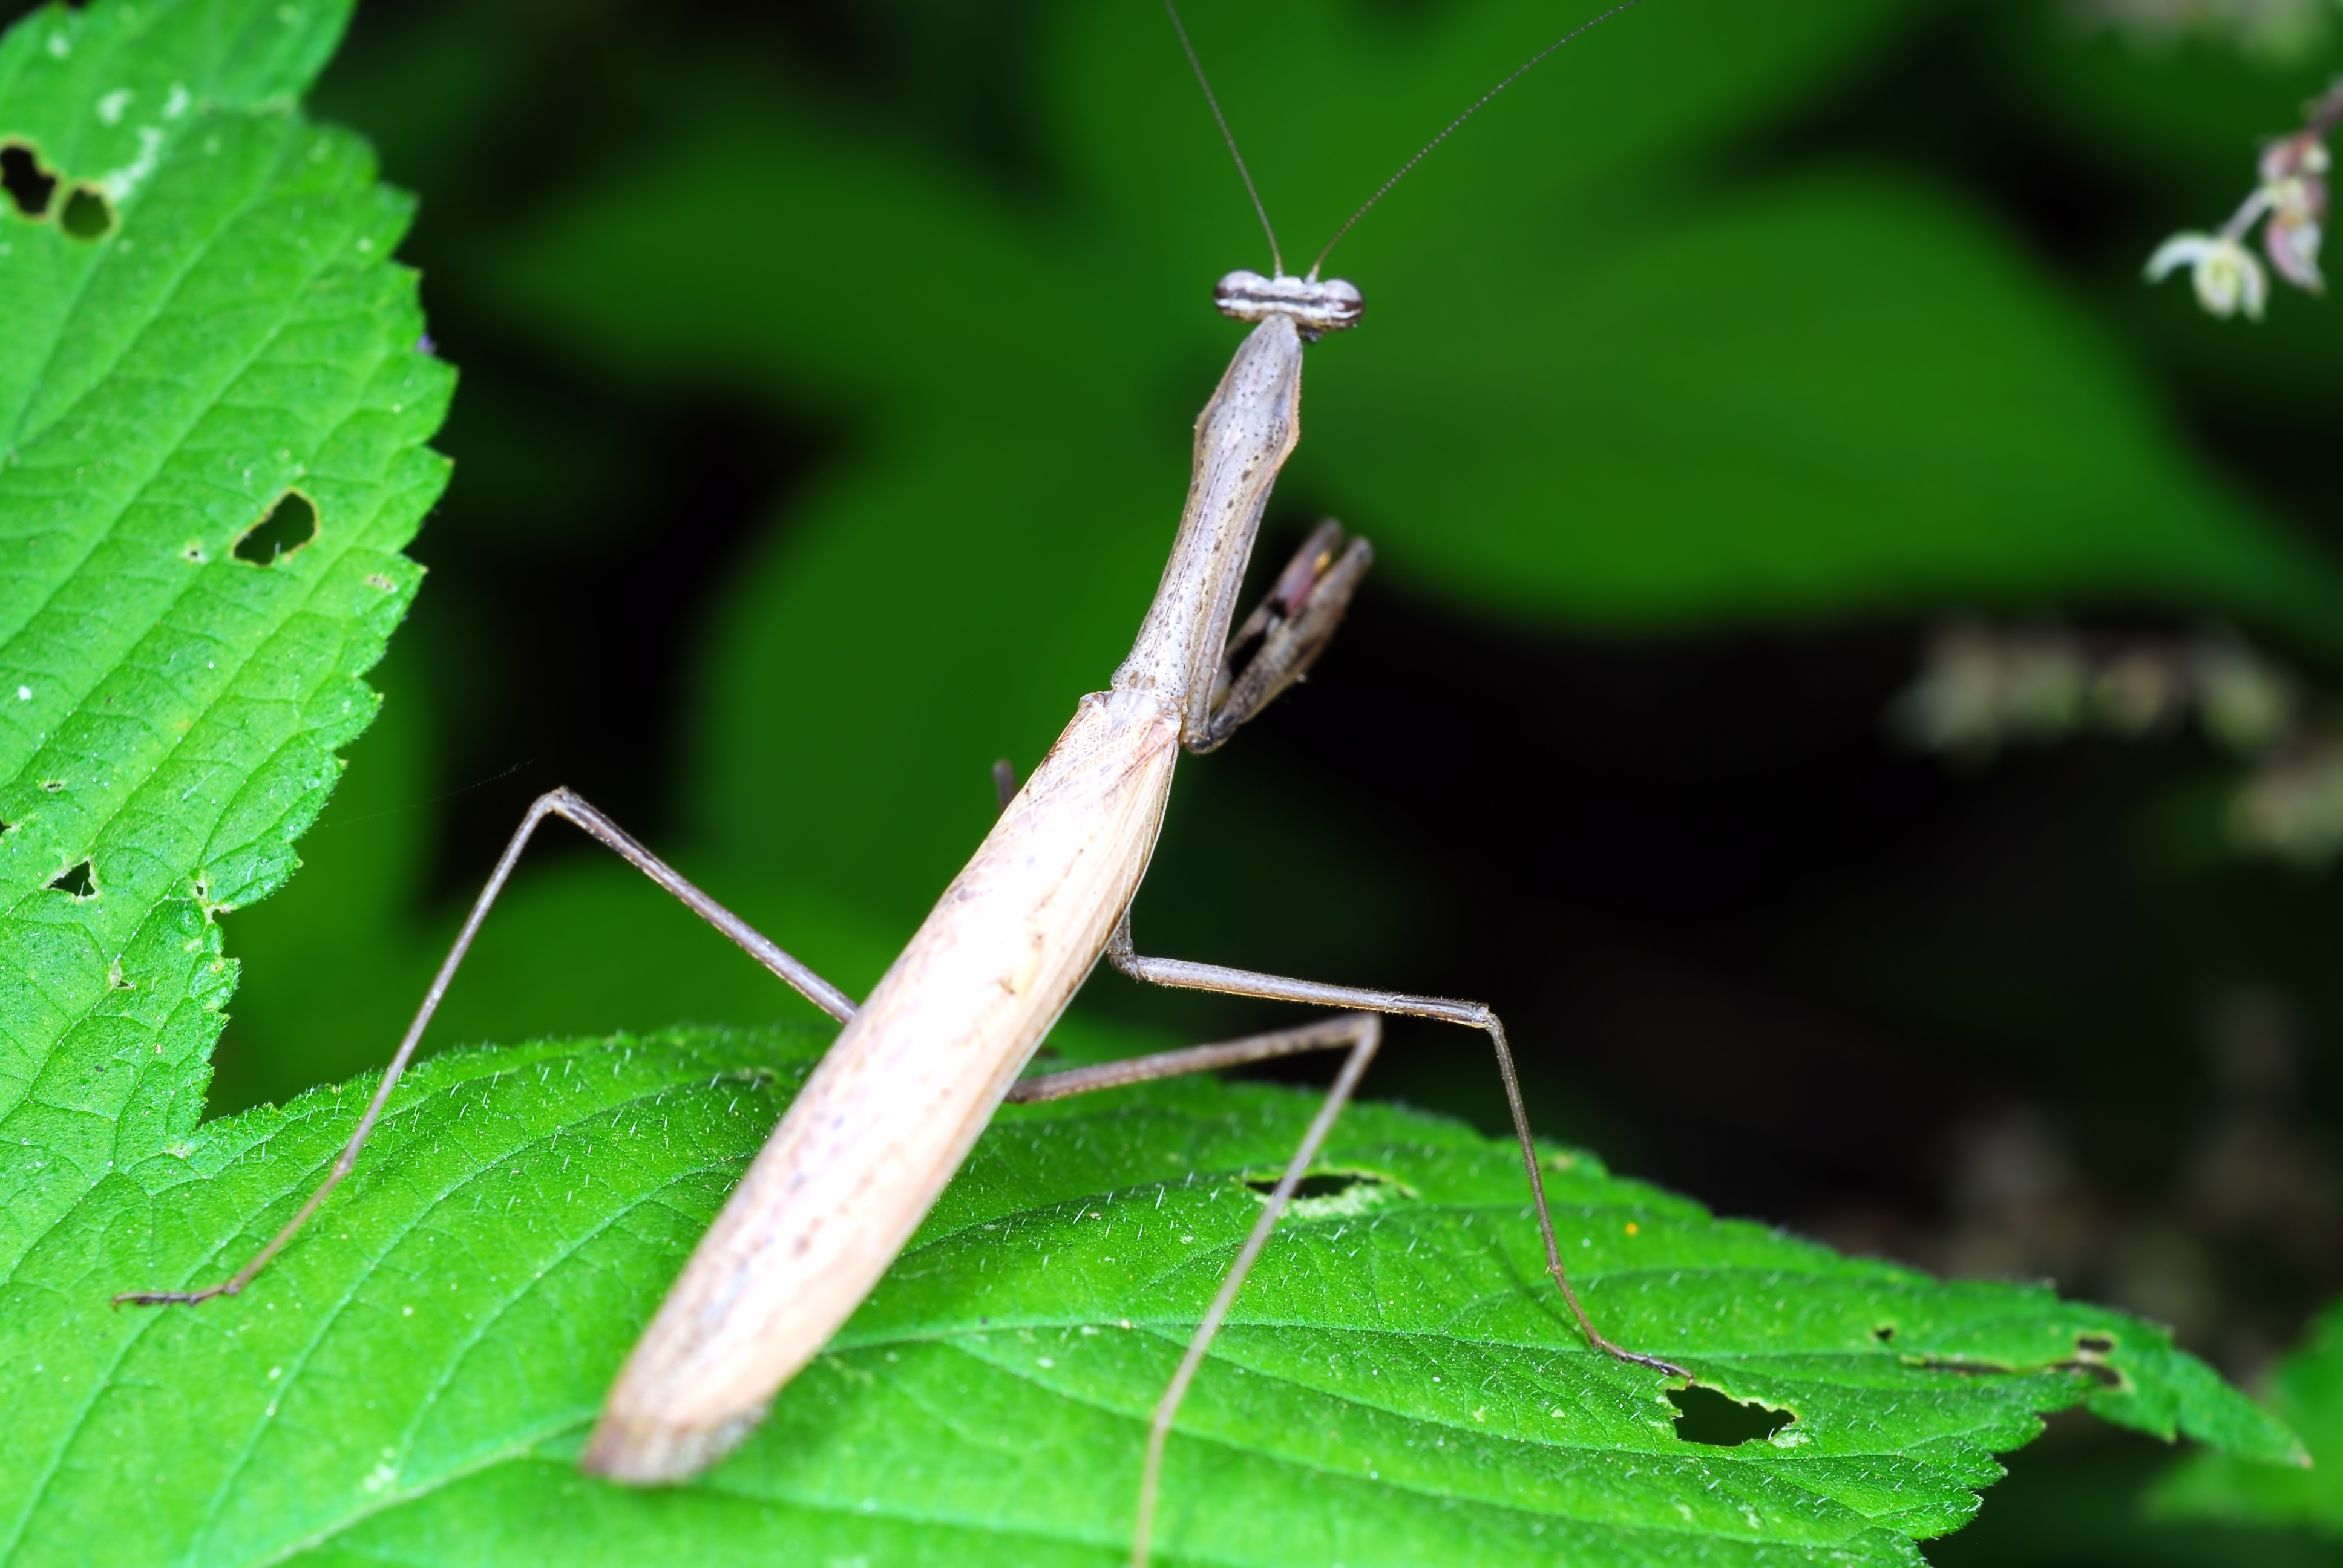
nature, wing, abstract, leaf, green, insect, moth, fauna, invertebrate, close up, mantis, insects, damselfly, grasshopper, locust, macro photography, arthropod, wipes, plant stem, moths and butterflies, bombycidae, net winged insects, cricket like insect